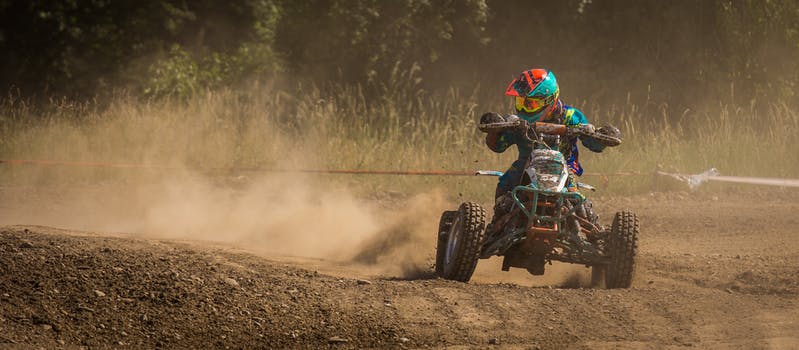
Label: No Watermark